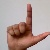
The image shows a hand gesture representing the letter 'L' in Indian Sign Language.